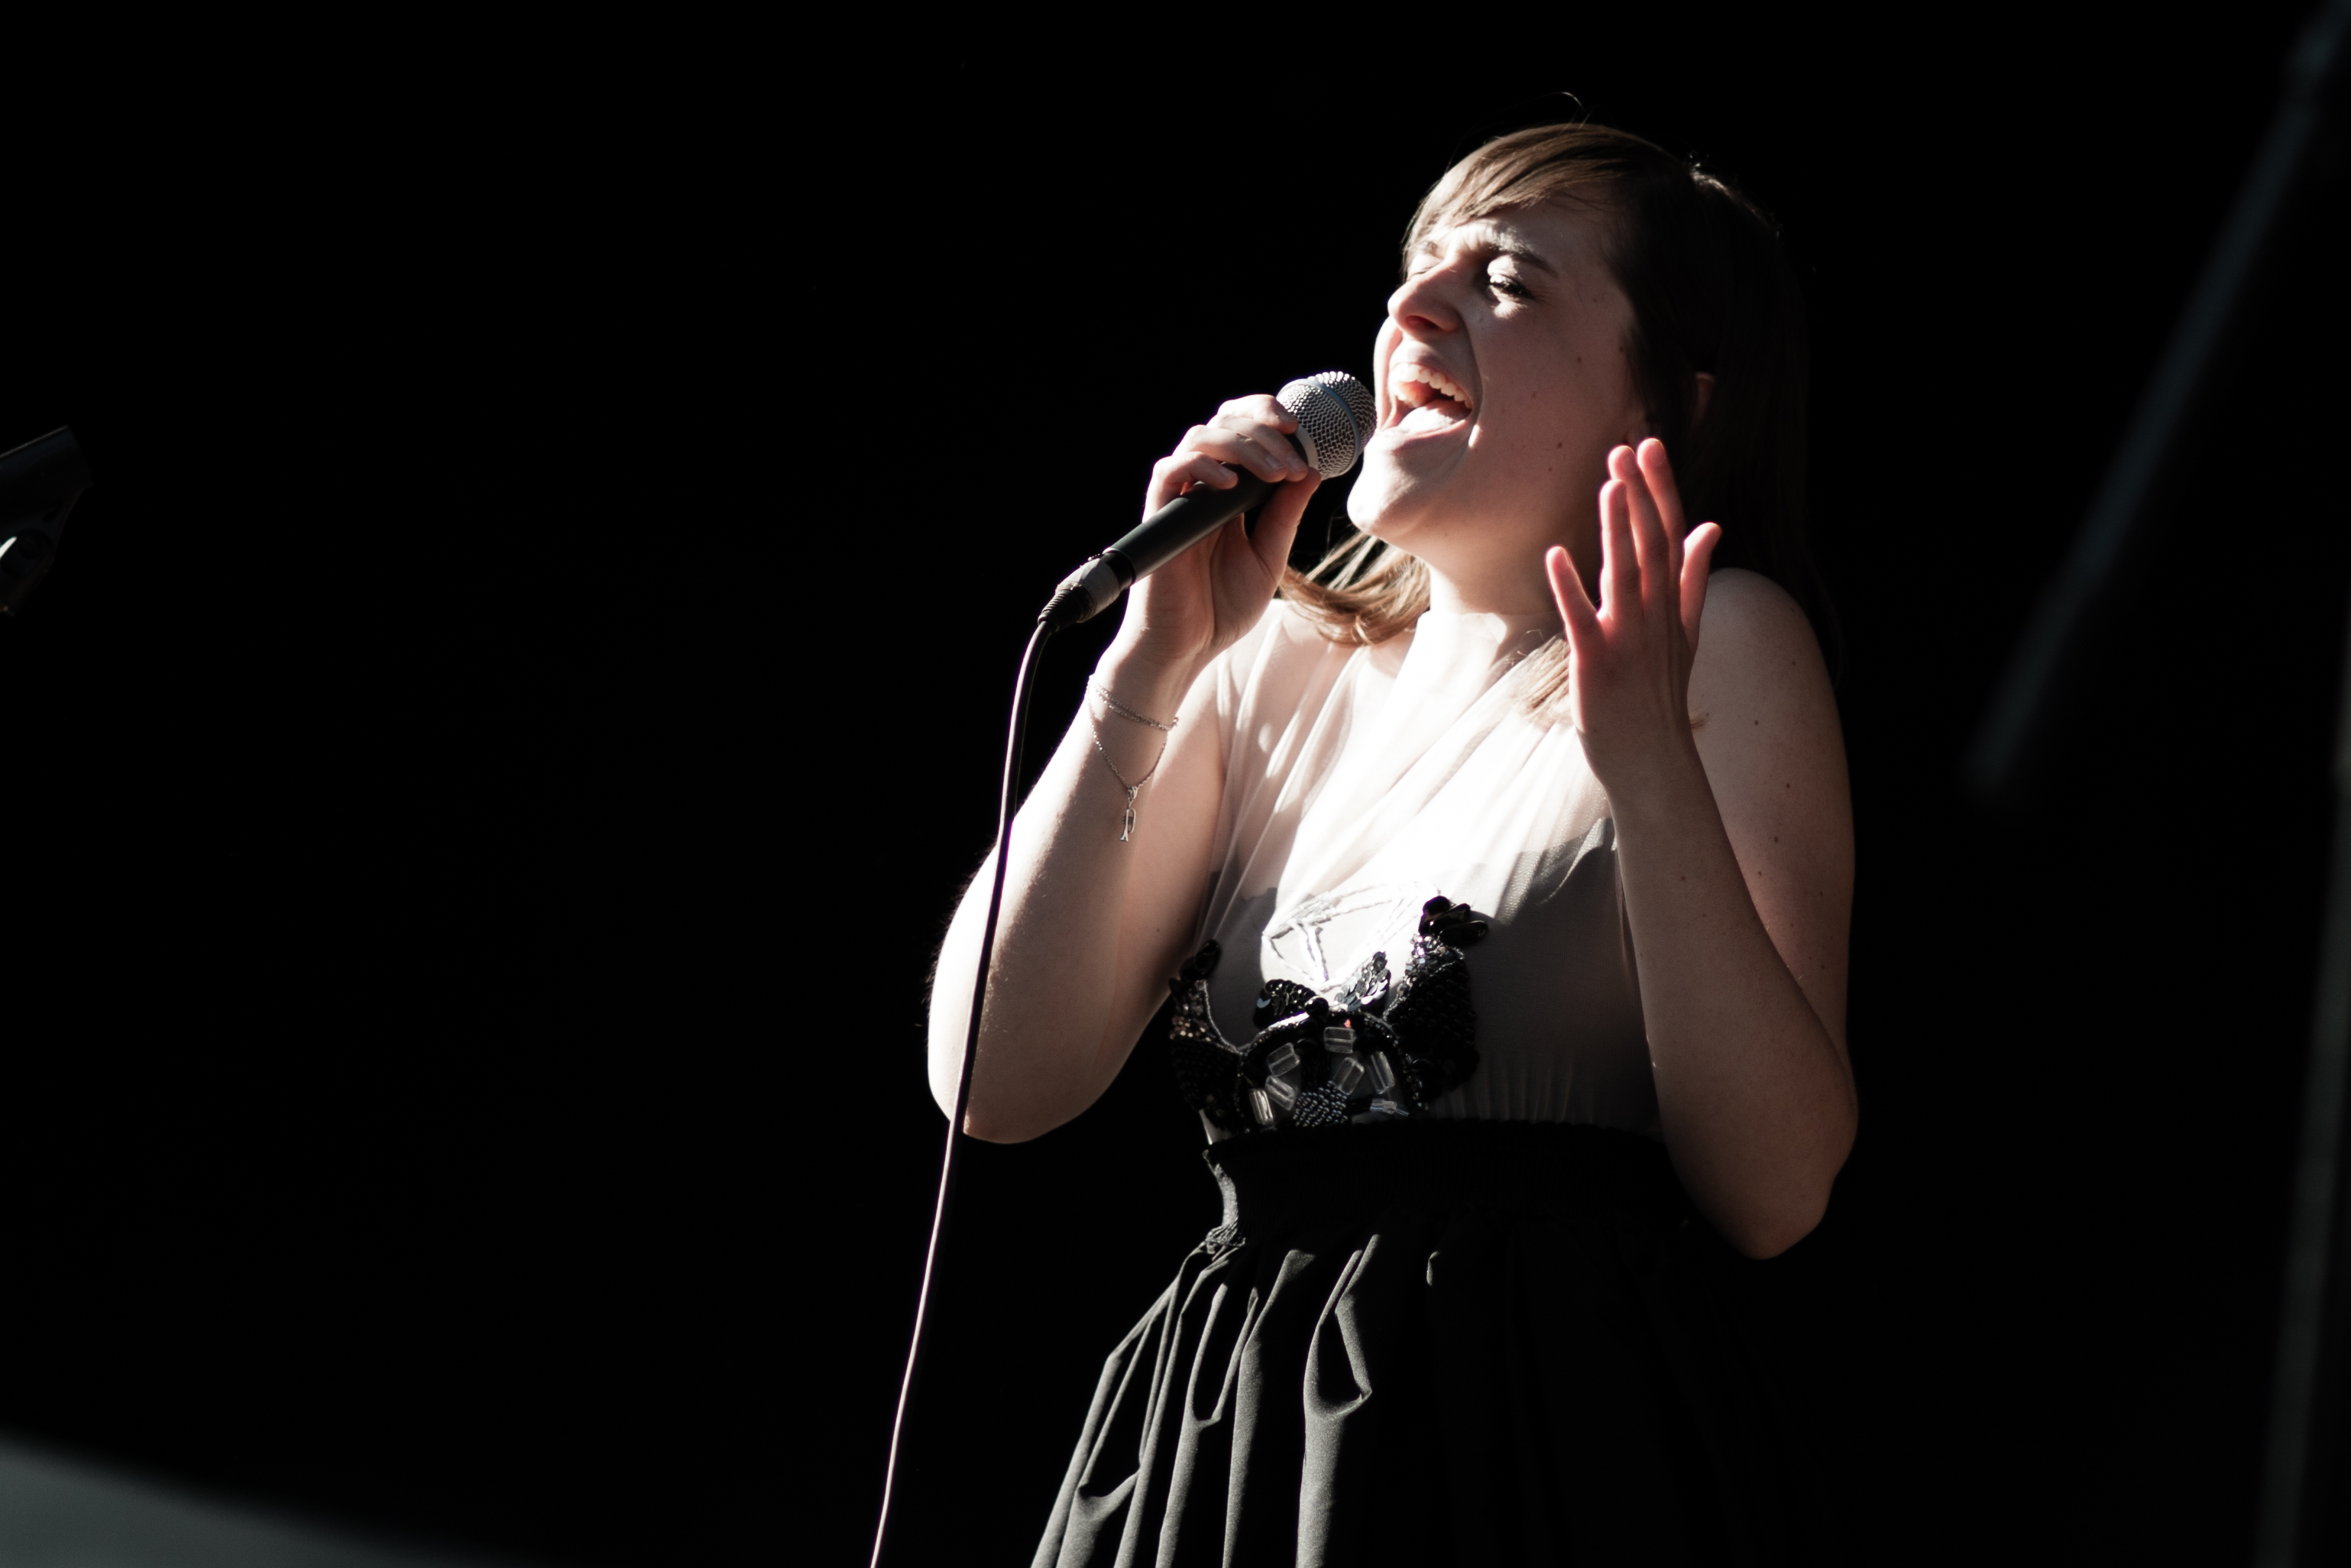
concert, singer, live, musician, performance art, stage, brussels, lift, marathon, jazz, bruxelles, 2012, performance, singing, guitarist, entertainment, performing arts, singer songwriter